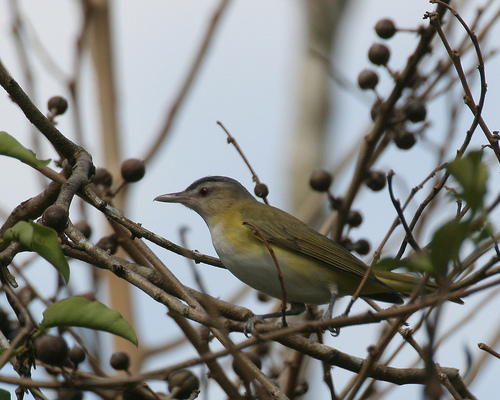
a small sized bird with a white and yellow belly and a medium sized bill
this is a bird with a white belly, yellow wing and a grey head.
a small bird with an elongated beak, white belly, yellow neck and under-wing and beige wing.
this bird is brown with green on its side and has a long, pointy beak.
this bird is white and brown in color with a sharp beak, and black eye rings.
this bird has wings that are grey and has a white belly
this bird has a white breast, yellow flank, and yellow and green secondaries.
this bird is brown with white and has a long, pointy beak.
this bird has a white breast and belly and a grey crown and bill.
this bird has a brown crown, brown primaries, and a yellow and white belly.
Species: Red Eyed Vireo